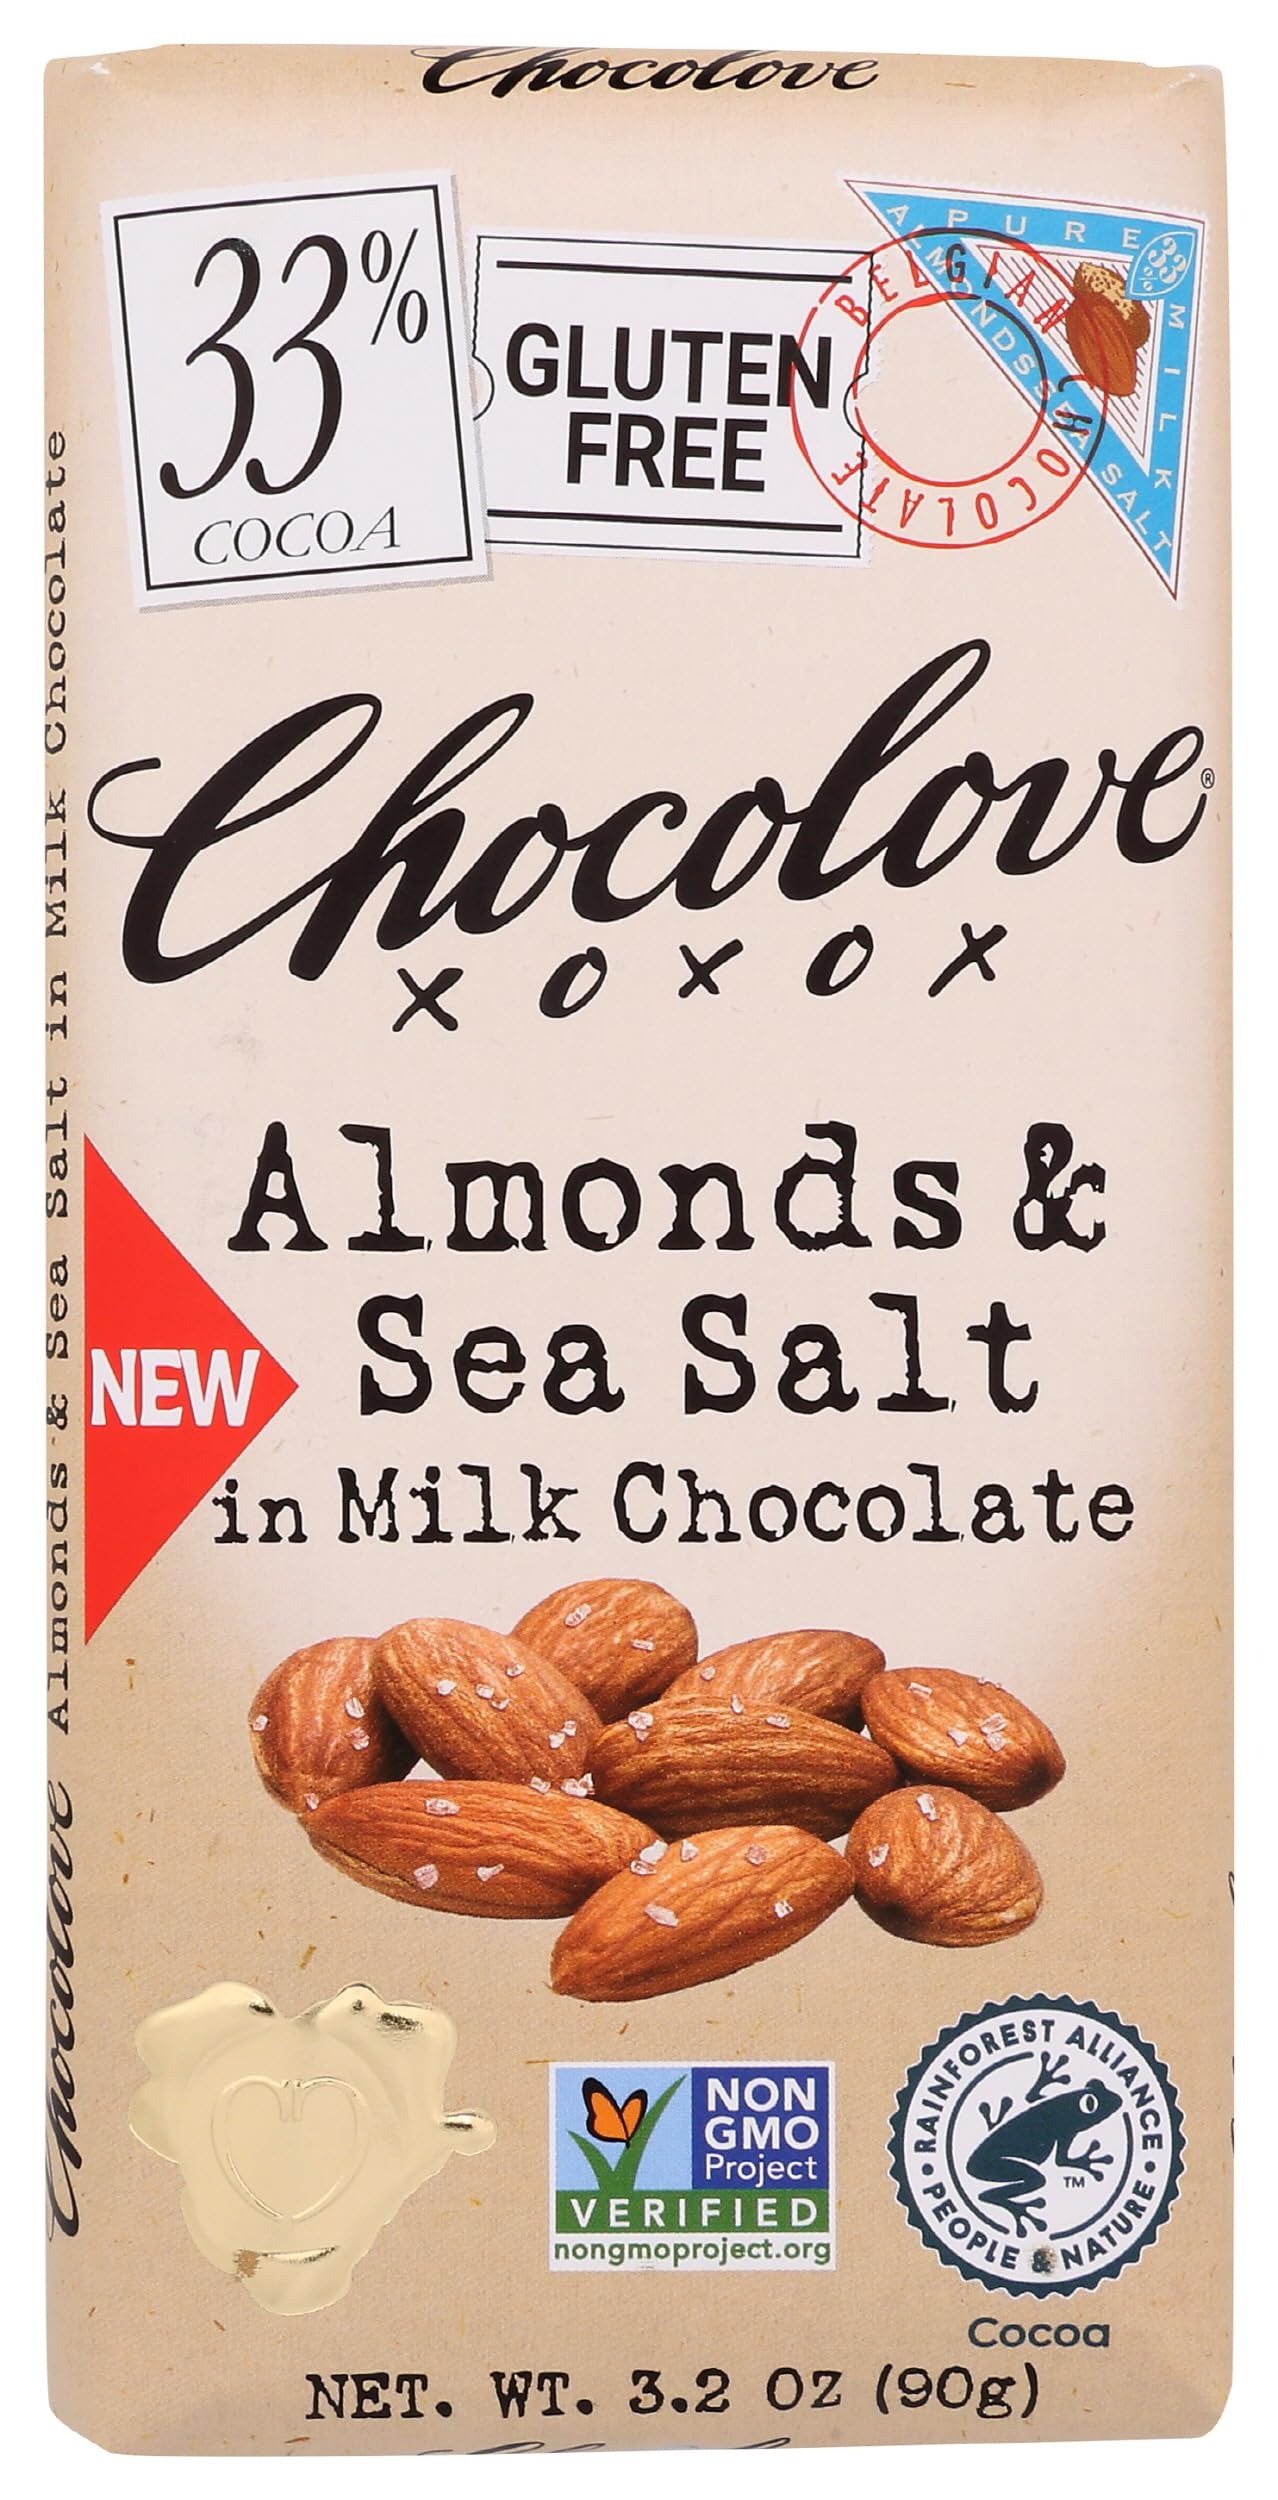
Item Name: CHOCOLOVE Almonds & Sea Salt Milk Chocolate Bar, 3.2 OZ
Bullet Point 1: No hydrogenated fats or high fructose corn syrup allowed in any food
Bullet Point 2: No bleached or bromated flour
Bullet Point 3: No synthetic nitrates or nitrites
Product Description: Candy Snacks
Value: 3.2
Unit: Ounce

Price: 3.75